Sow and Pigs Reef

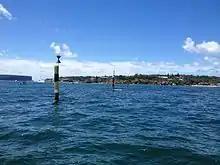
The submerged reef with cardinal marks and danger mark.

Sow and Pigs Reef is a rocky reef in Sydney Harbour, New South Wales, Australia. The reef is situated on the eastern side of the main shipping channel between Middle Head and South Head. It is long and up to wide. Originally the reef was exposed and resembled a sow and her litter. Explosives were used to reduce the reef, however, and now the reef is only exposed at a very low tide. A number of ships have been wrecked or damaged after hitting the reef. The D'harawal name for the Sow and Pigs Reef is Boora Birra.